Hard to Say

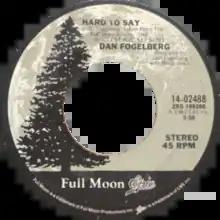
Side A of the US single

"Hard to Say" is the title of 1981 song written and performed by the American singer-songwriter Dan Fogelberg. It first appeared on Fogelberg's album "The Innocent Age".